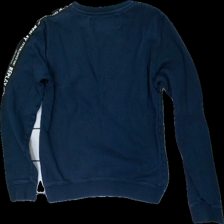
View: back
Type: Sweater
Category: Men
Brand: Not in the list
Brand text on label: replay
Colors: Black, Blue
Material: 100% cotton
Pattern: Logo print
Cut: Regular
Size: S
Season: All
Stains: Minor
Damage: fläckar
Damage location: middle right
Price range: <50
Recommended usage: Reuse
Description: blå sweater med svart logga fram samt logga längs ärmarna, små fläckar fram som går bort med vatten